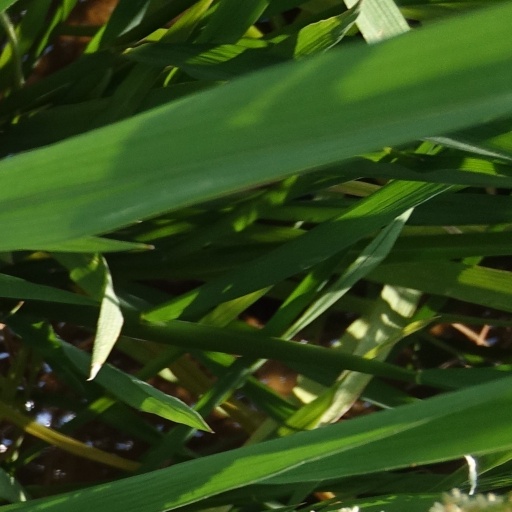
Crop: rice